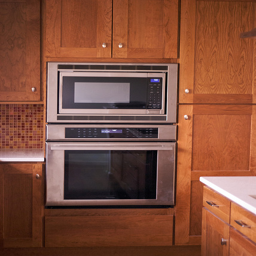
a silver oven and microwave built into a kitchen wall
A combination oven and microwave embedded in a kitchen wall.
Grey and black oven and microwave in the middle of wooden cabinets.
A shiny metal oven and microwave with some wooden cabinets.
A stainless steel microwave and oven in a kitchen.